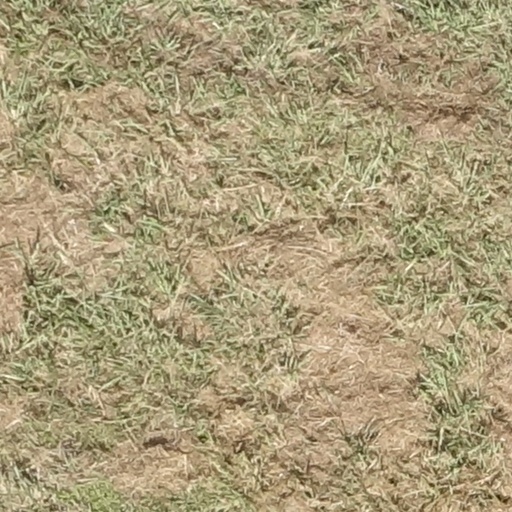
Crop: sorghum